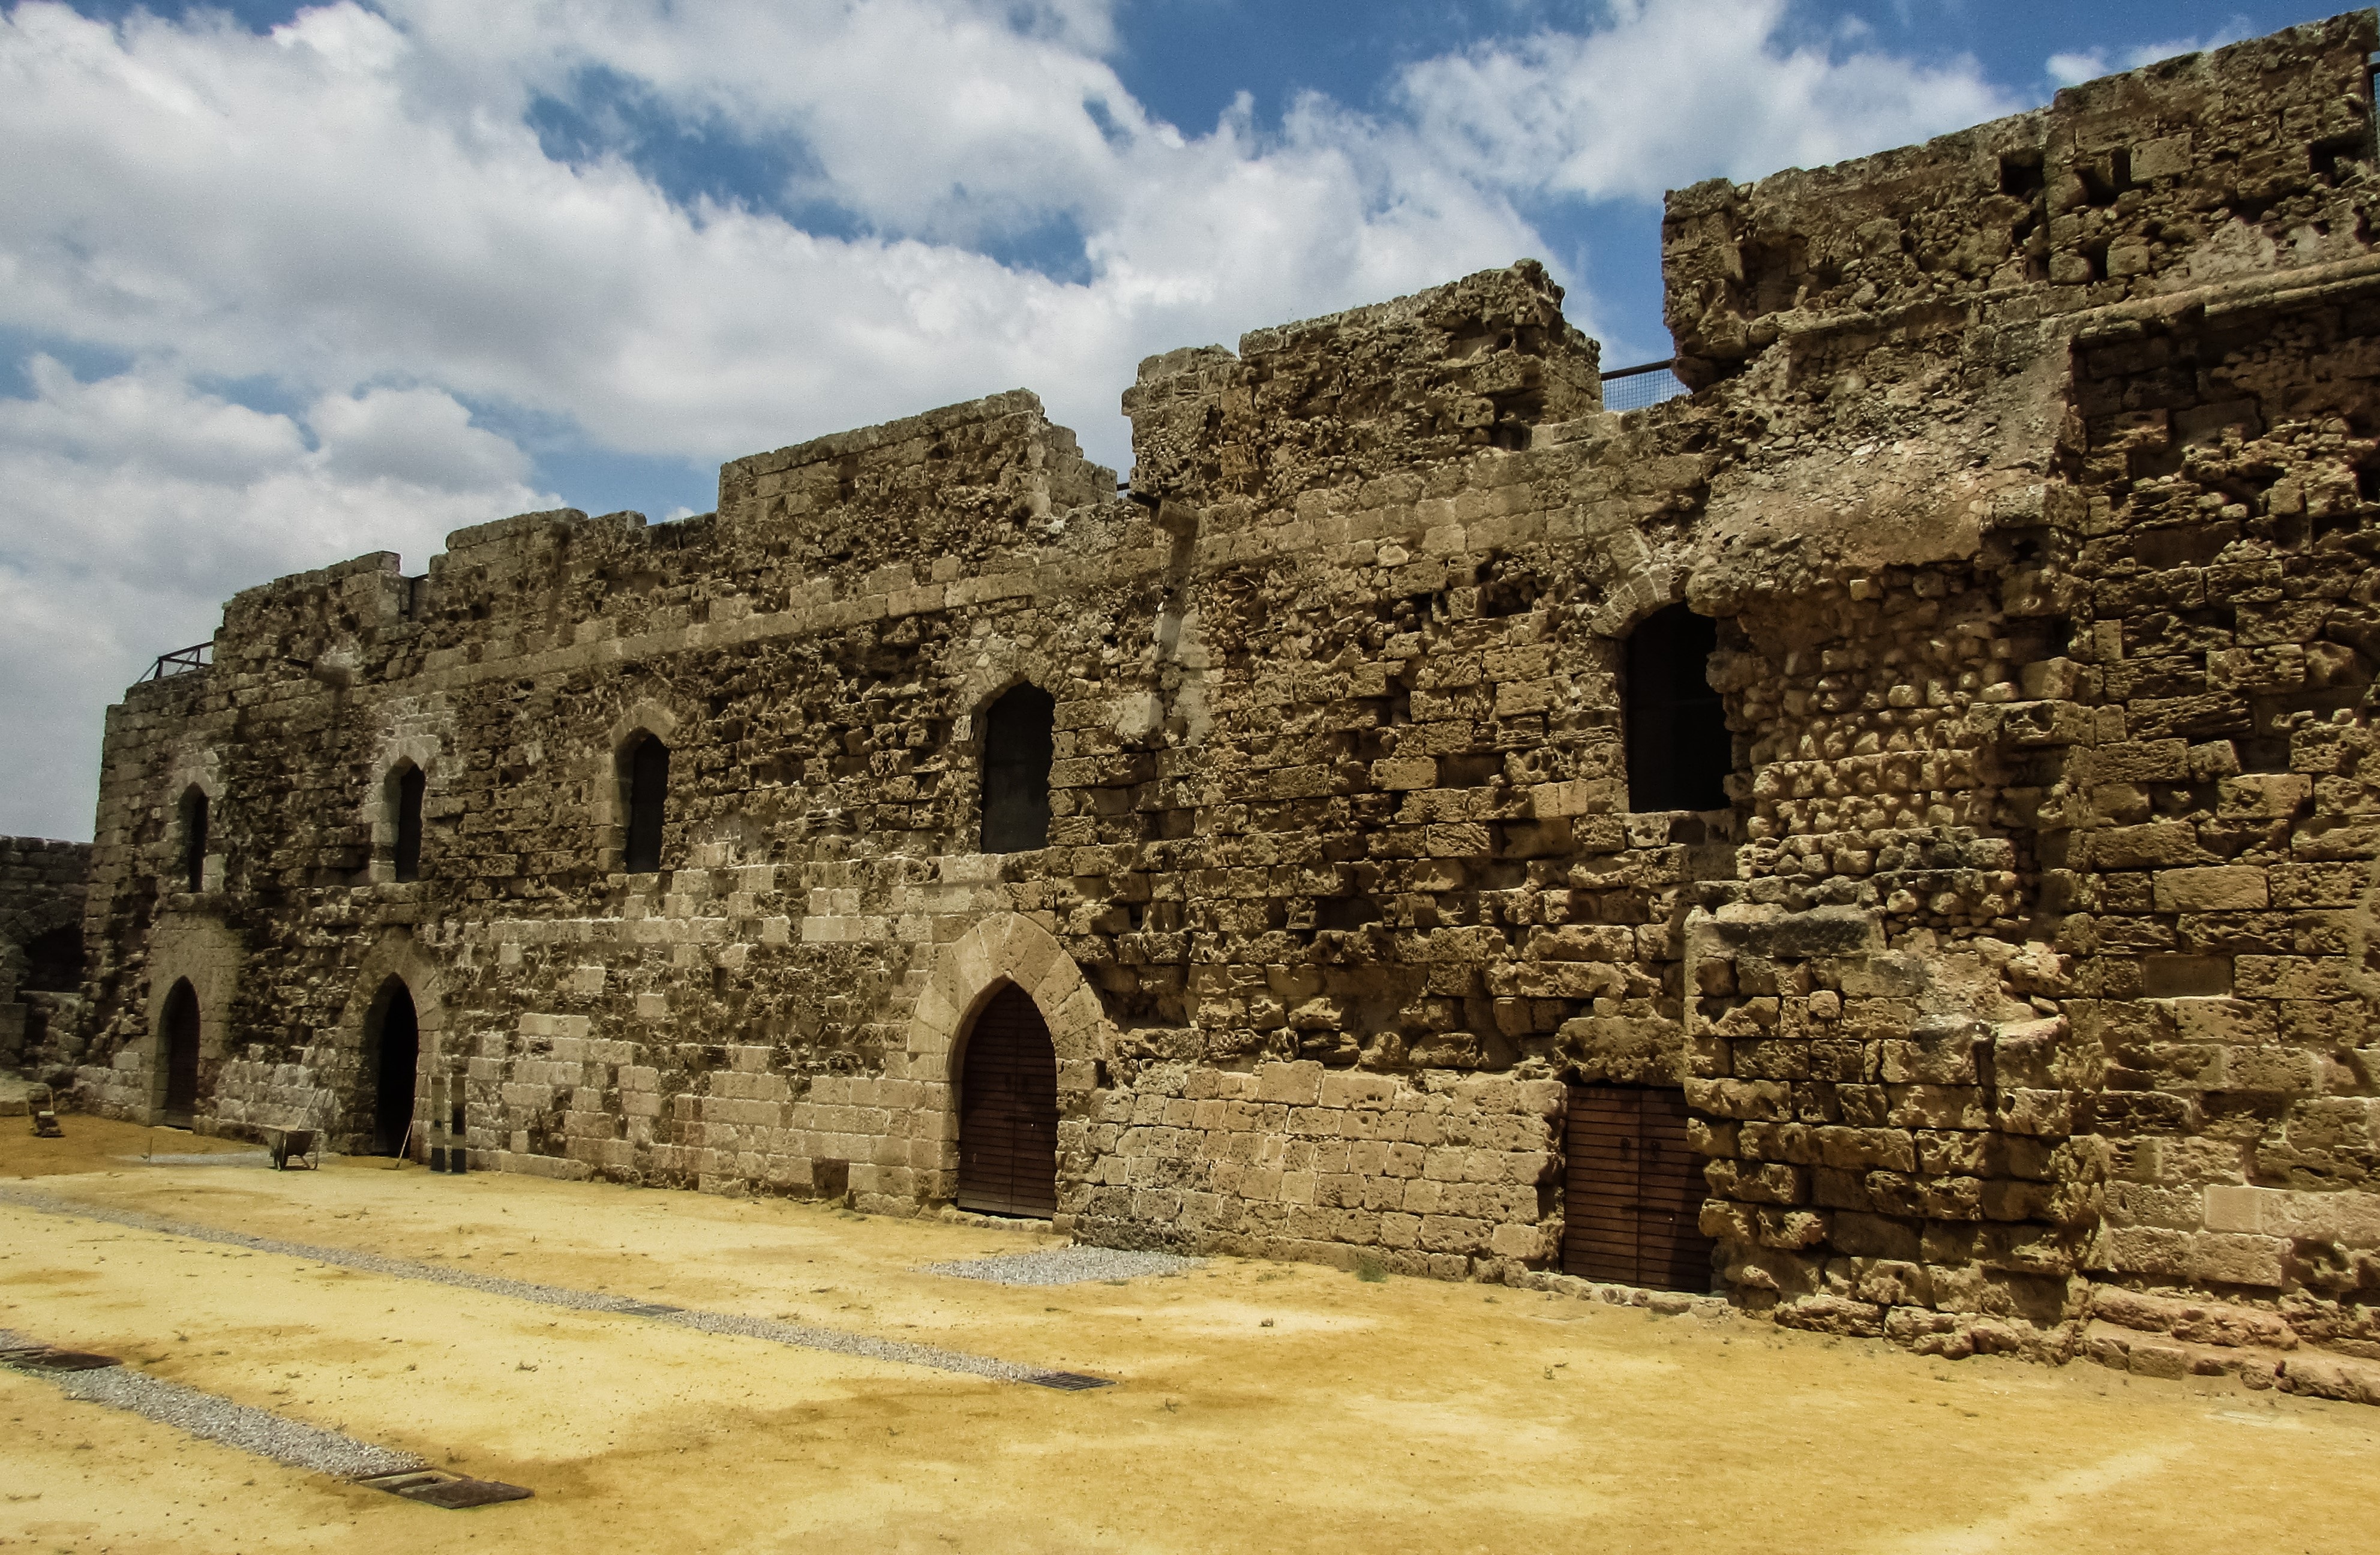
architecture, interior, building, wall, monument, village, castle, landmark, sightseeing, fortification, tourism, place of worship, medieval, fortress, temple, ruins, monastery, history, abbey, historical, middle ages, cyprus, wadi, archaeological site, unesco world heritage site, historic site, famagusta, othello castle, ancient history